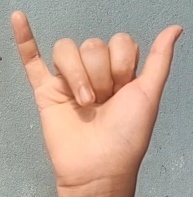
ASL sign: Y